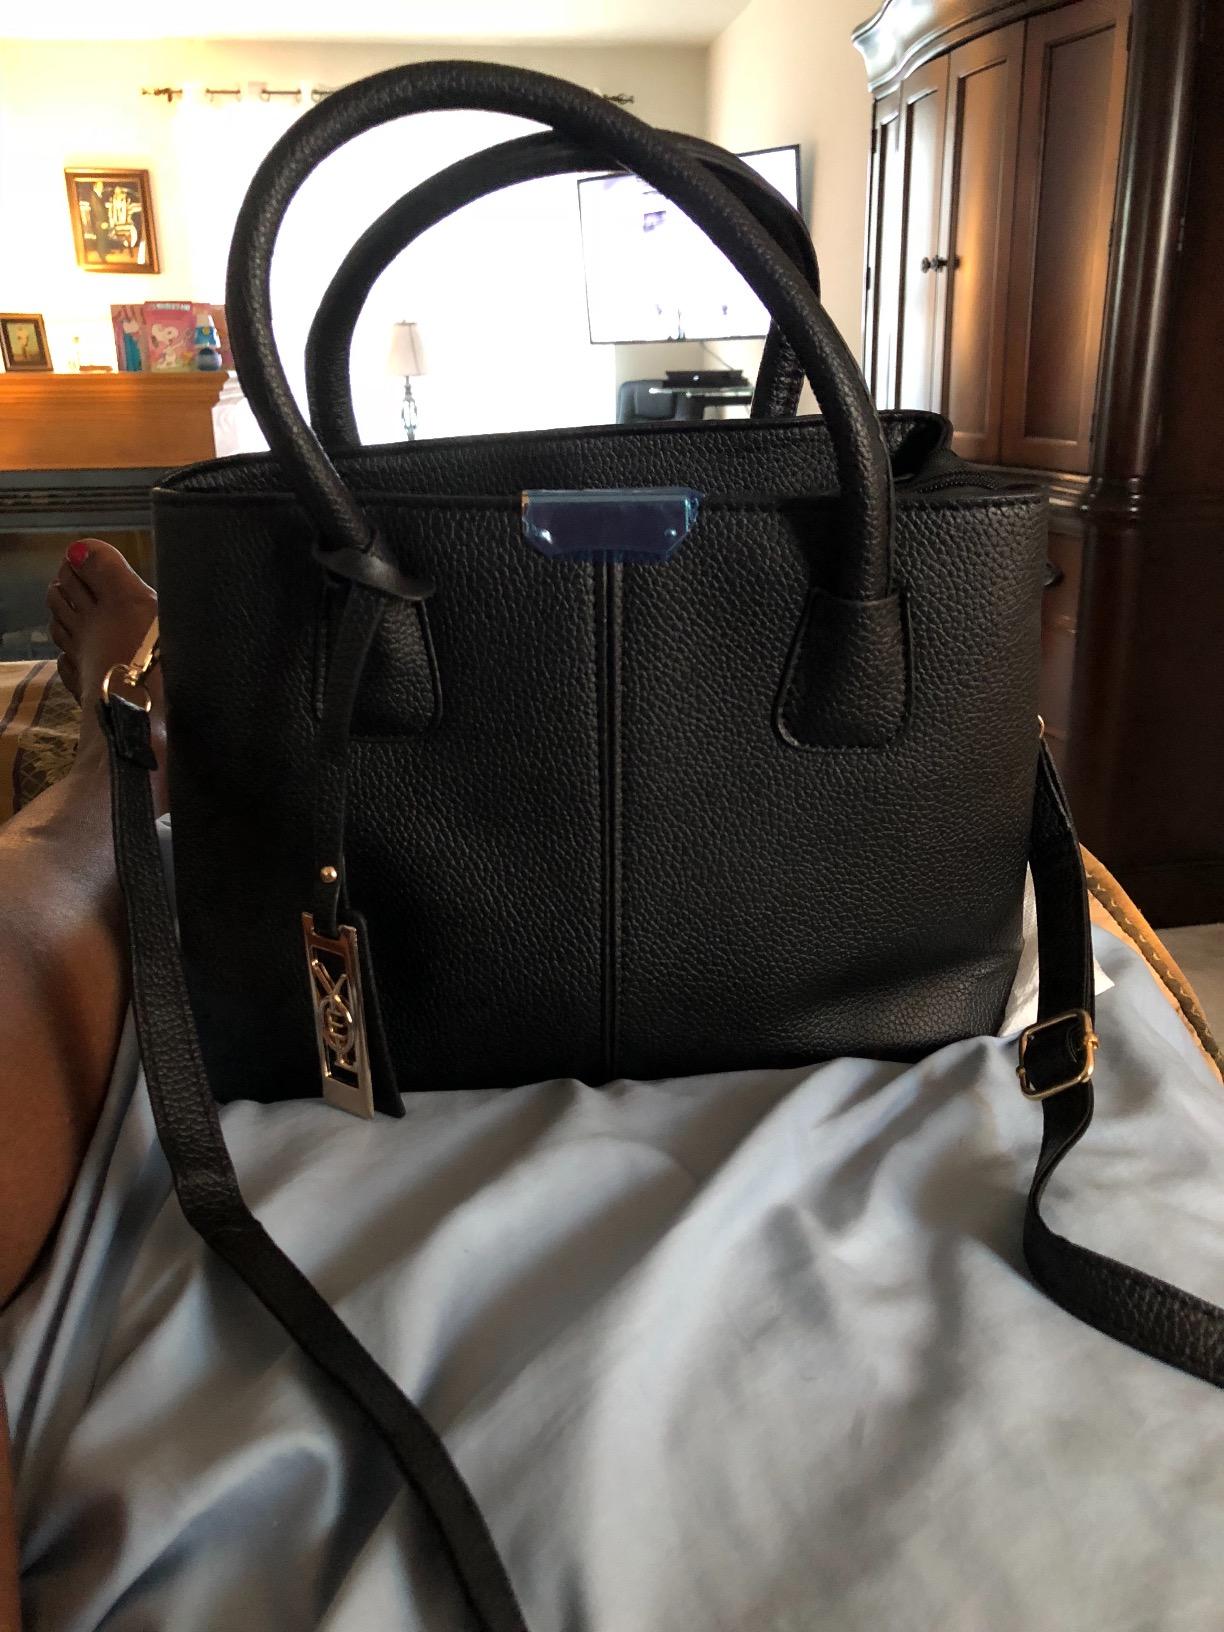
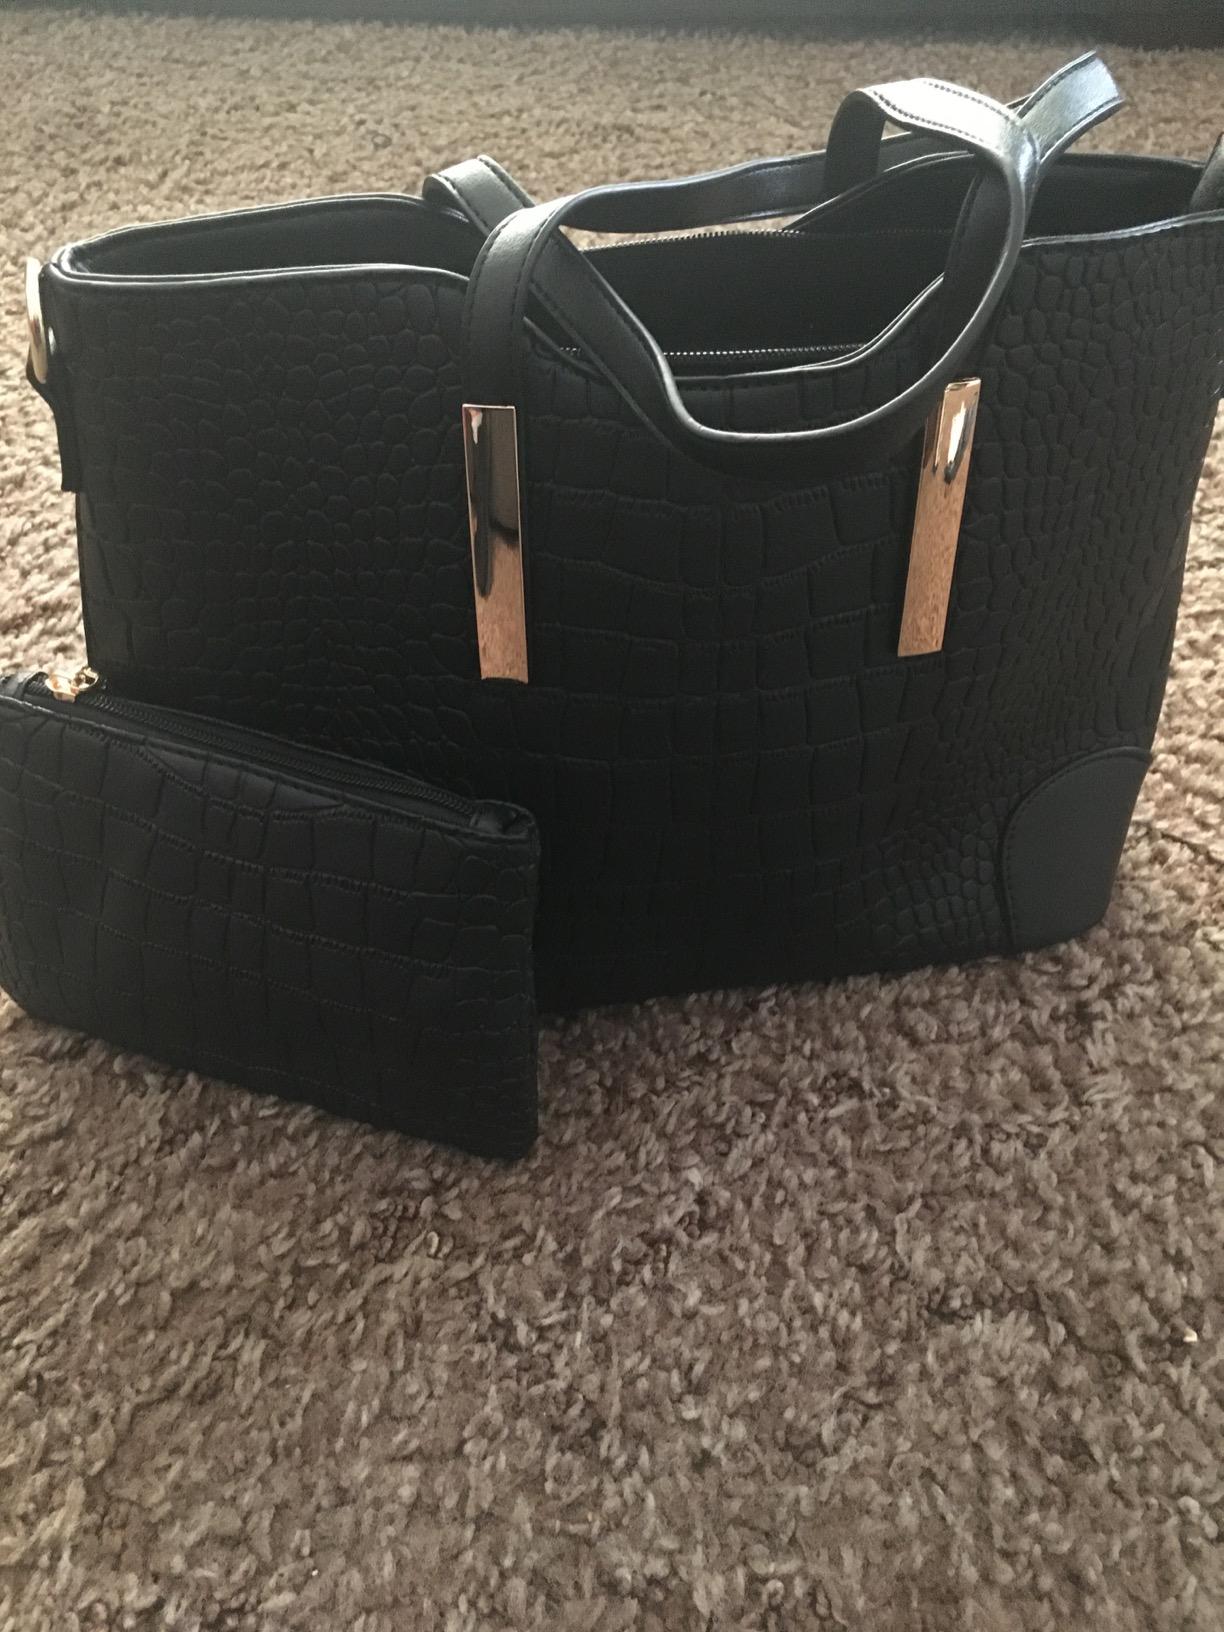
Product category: accessories_handbag
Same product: no